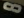
Number: 8